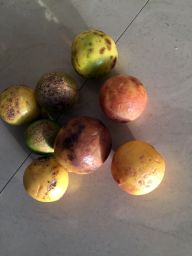
Fruit: Lime
Quality: Bad